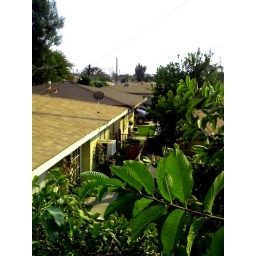
the guava tree by my house im a climber